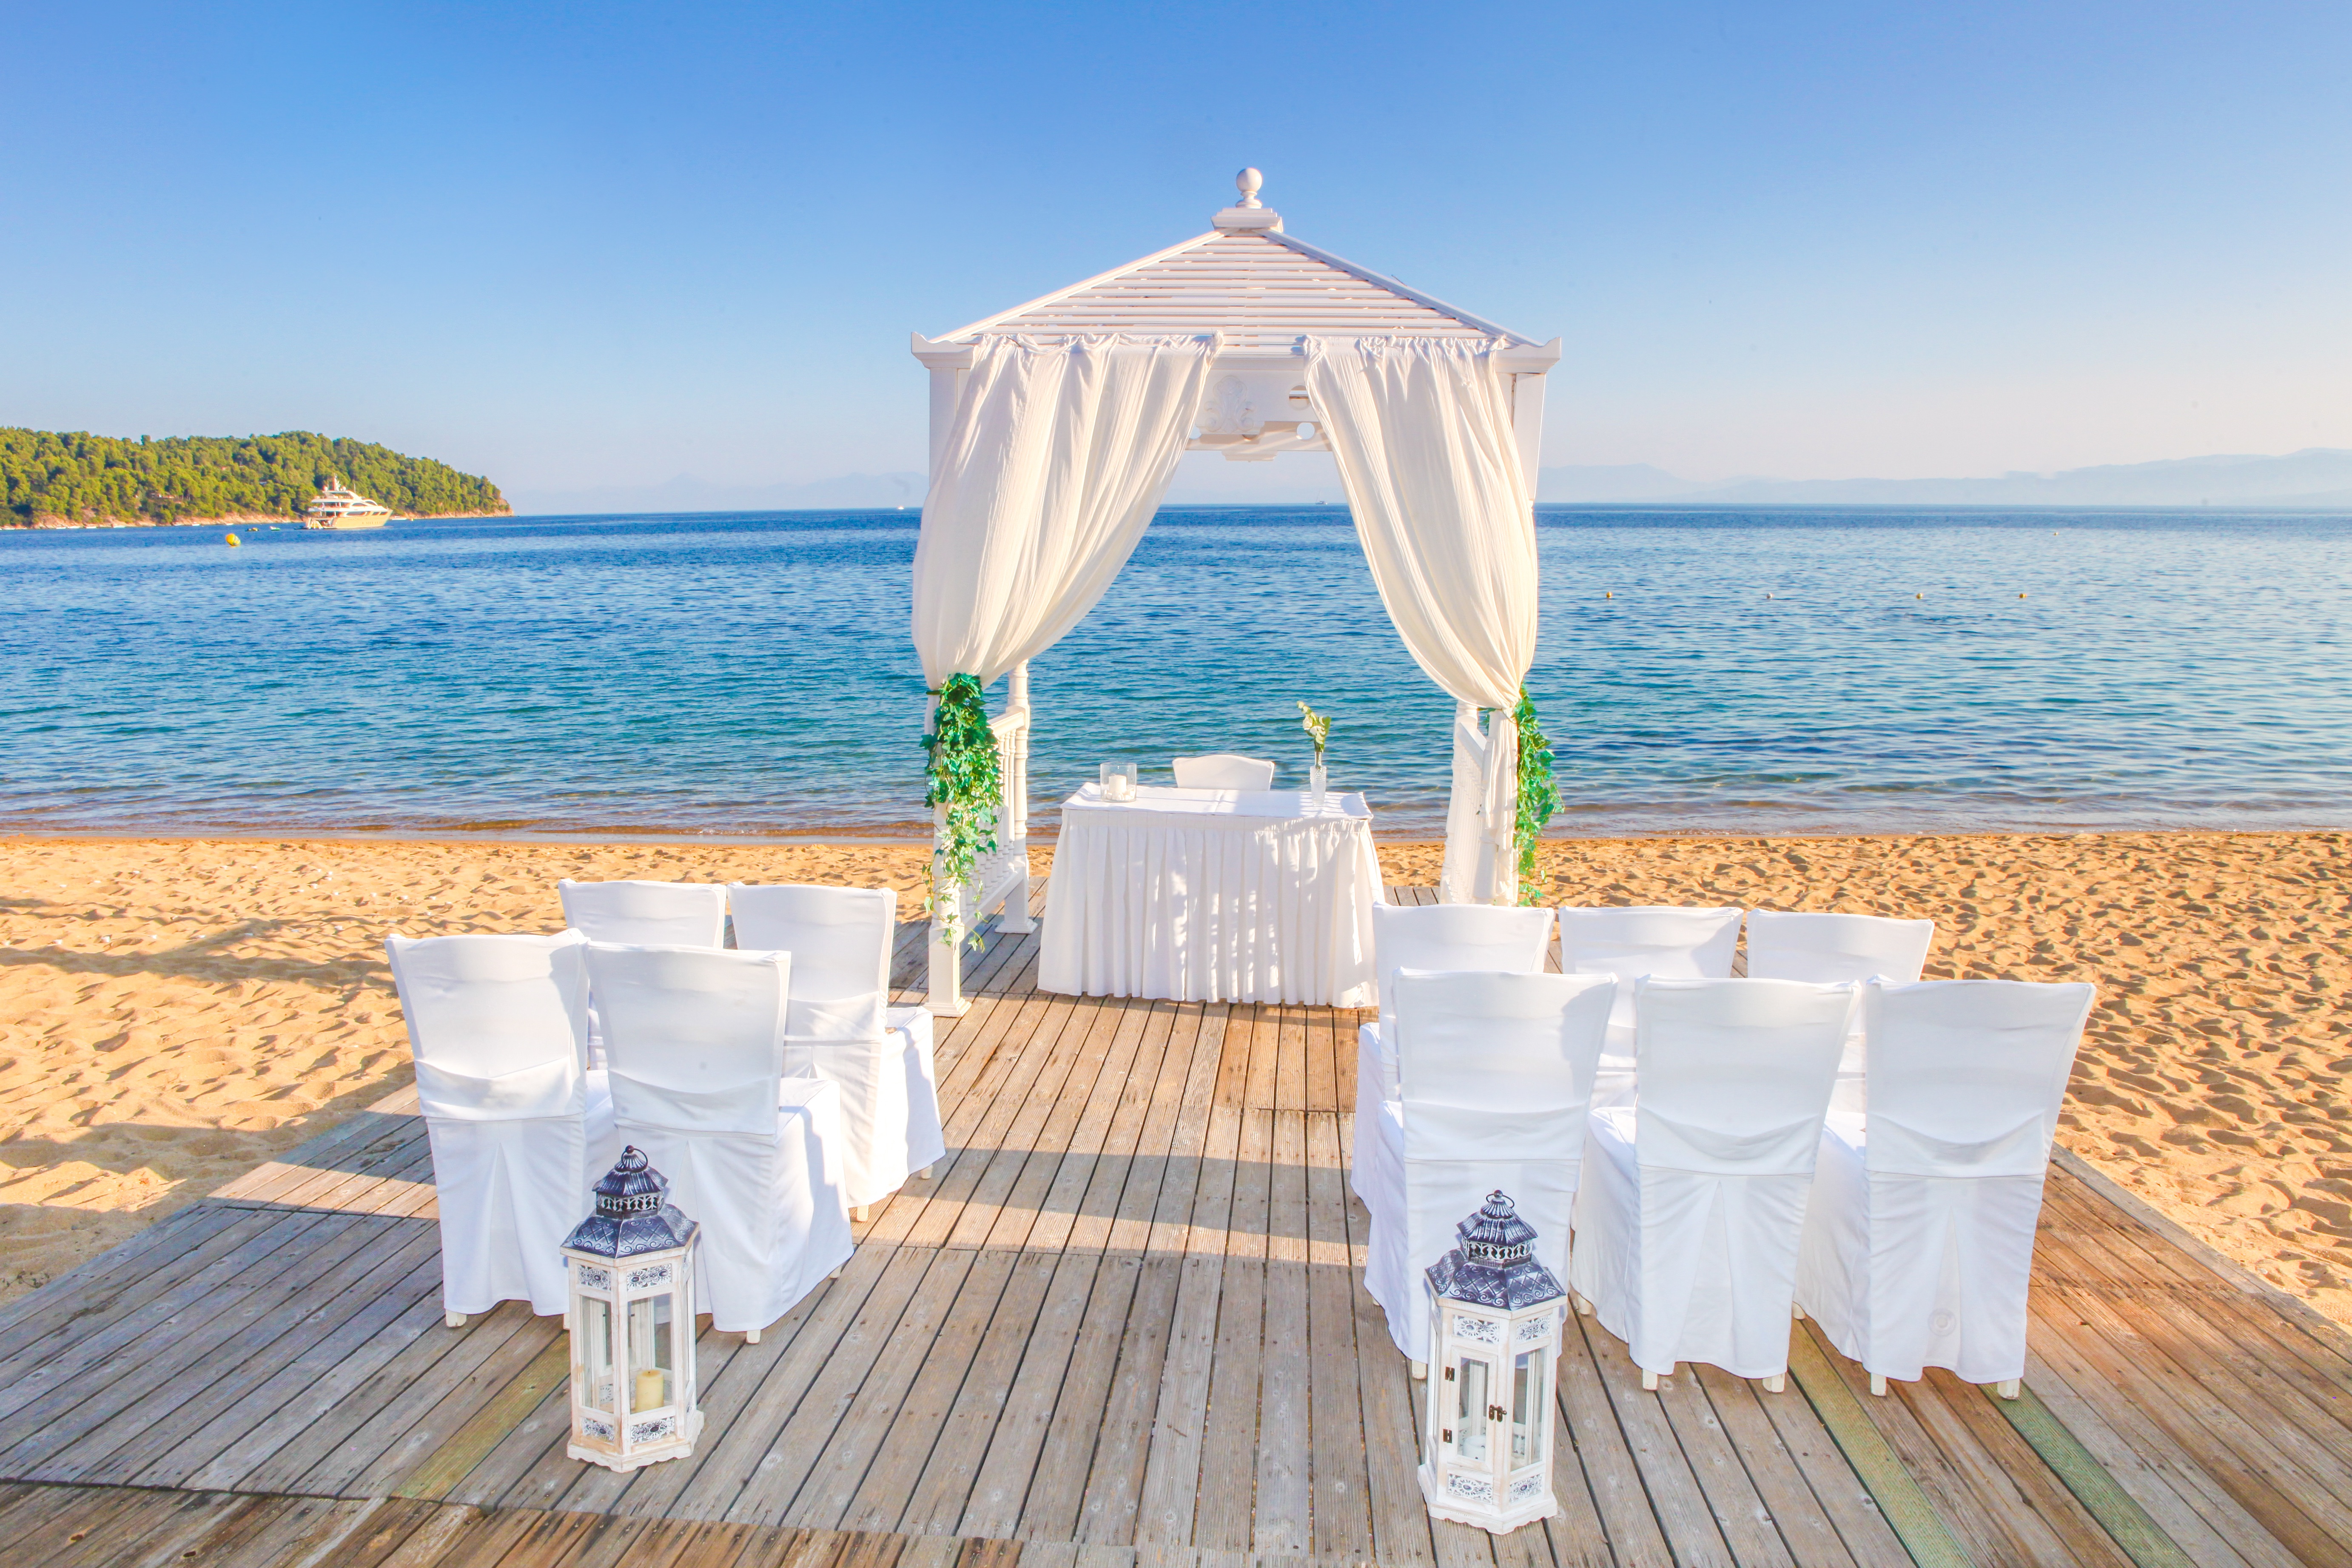
villa, vacation, swimming pool, resort, estate, caribbean